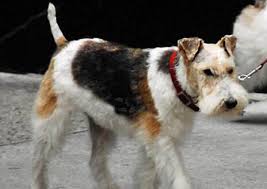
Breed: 207-n000036-Irish_terrier